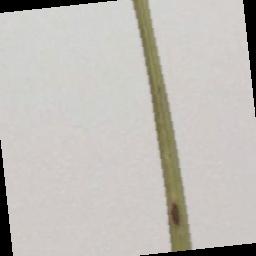
Label: Rice___Leaf_Blast